Marx/Engels Collected Works

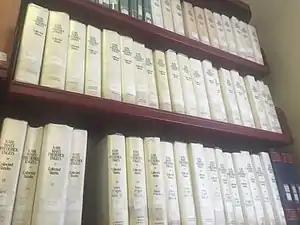
"MECW" volumes on a bookshelf

Marx/Engels Collected Works (also known as MECW) is the largest existing collection of English translations of works by Karl Marx and Friedrich Engels. Its 50 volumes contain publications by Marx and Engels released during their lifetimes, many unpublished manuscripts of Marx's economic writings, and extensive personal correspondence. The "Collected Works", for the most part compiled by the Institute of Marxism-Leninism of the Central Committee of the Communist Party of the Soviet Union, was issued from 1975 to 2004 by Progress Publishers (1931, Moscow) in collaboration with Lawrence and Wishart (1936, London) and International Publishers (1924, New York City).